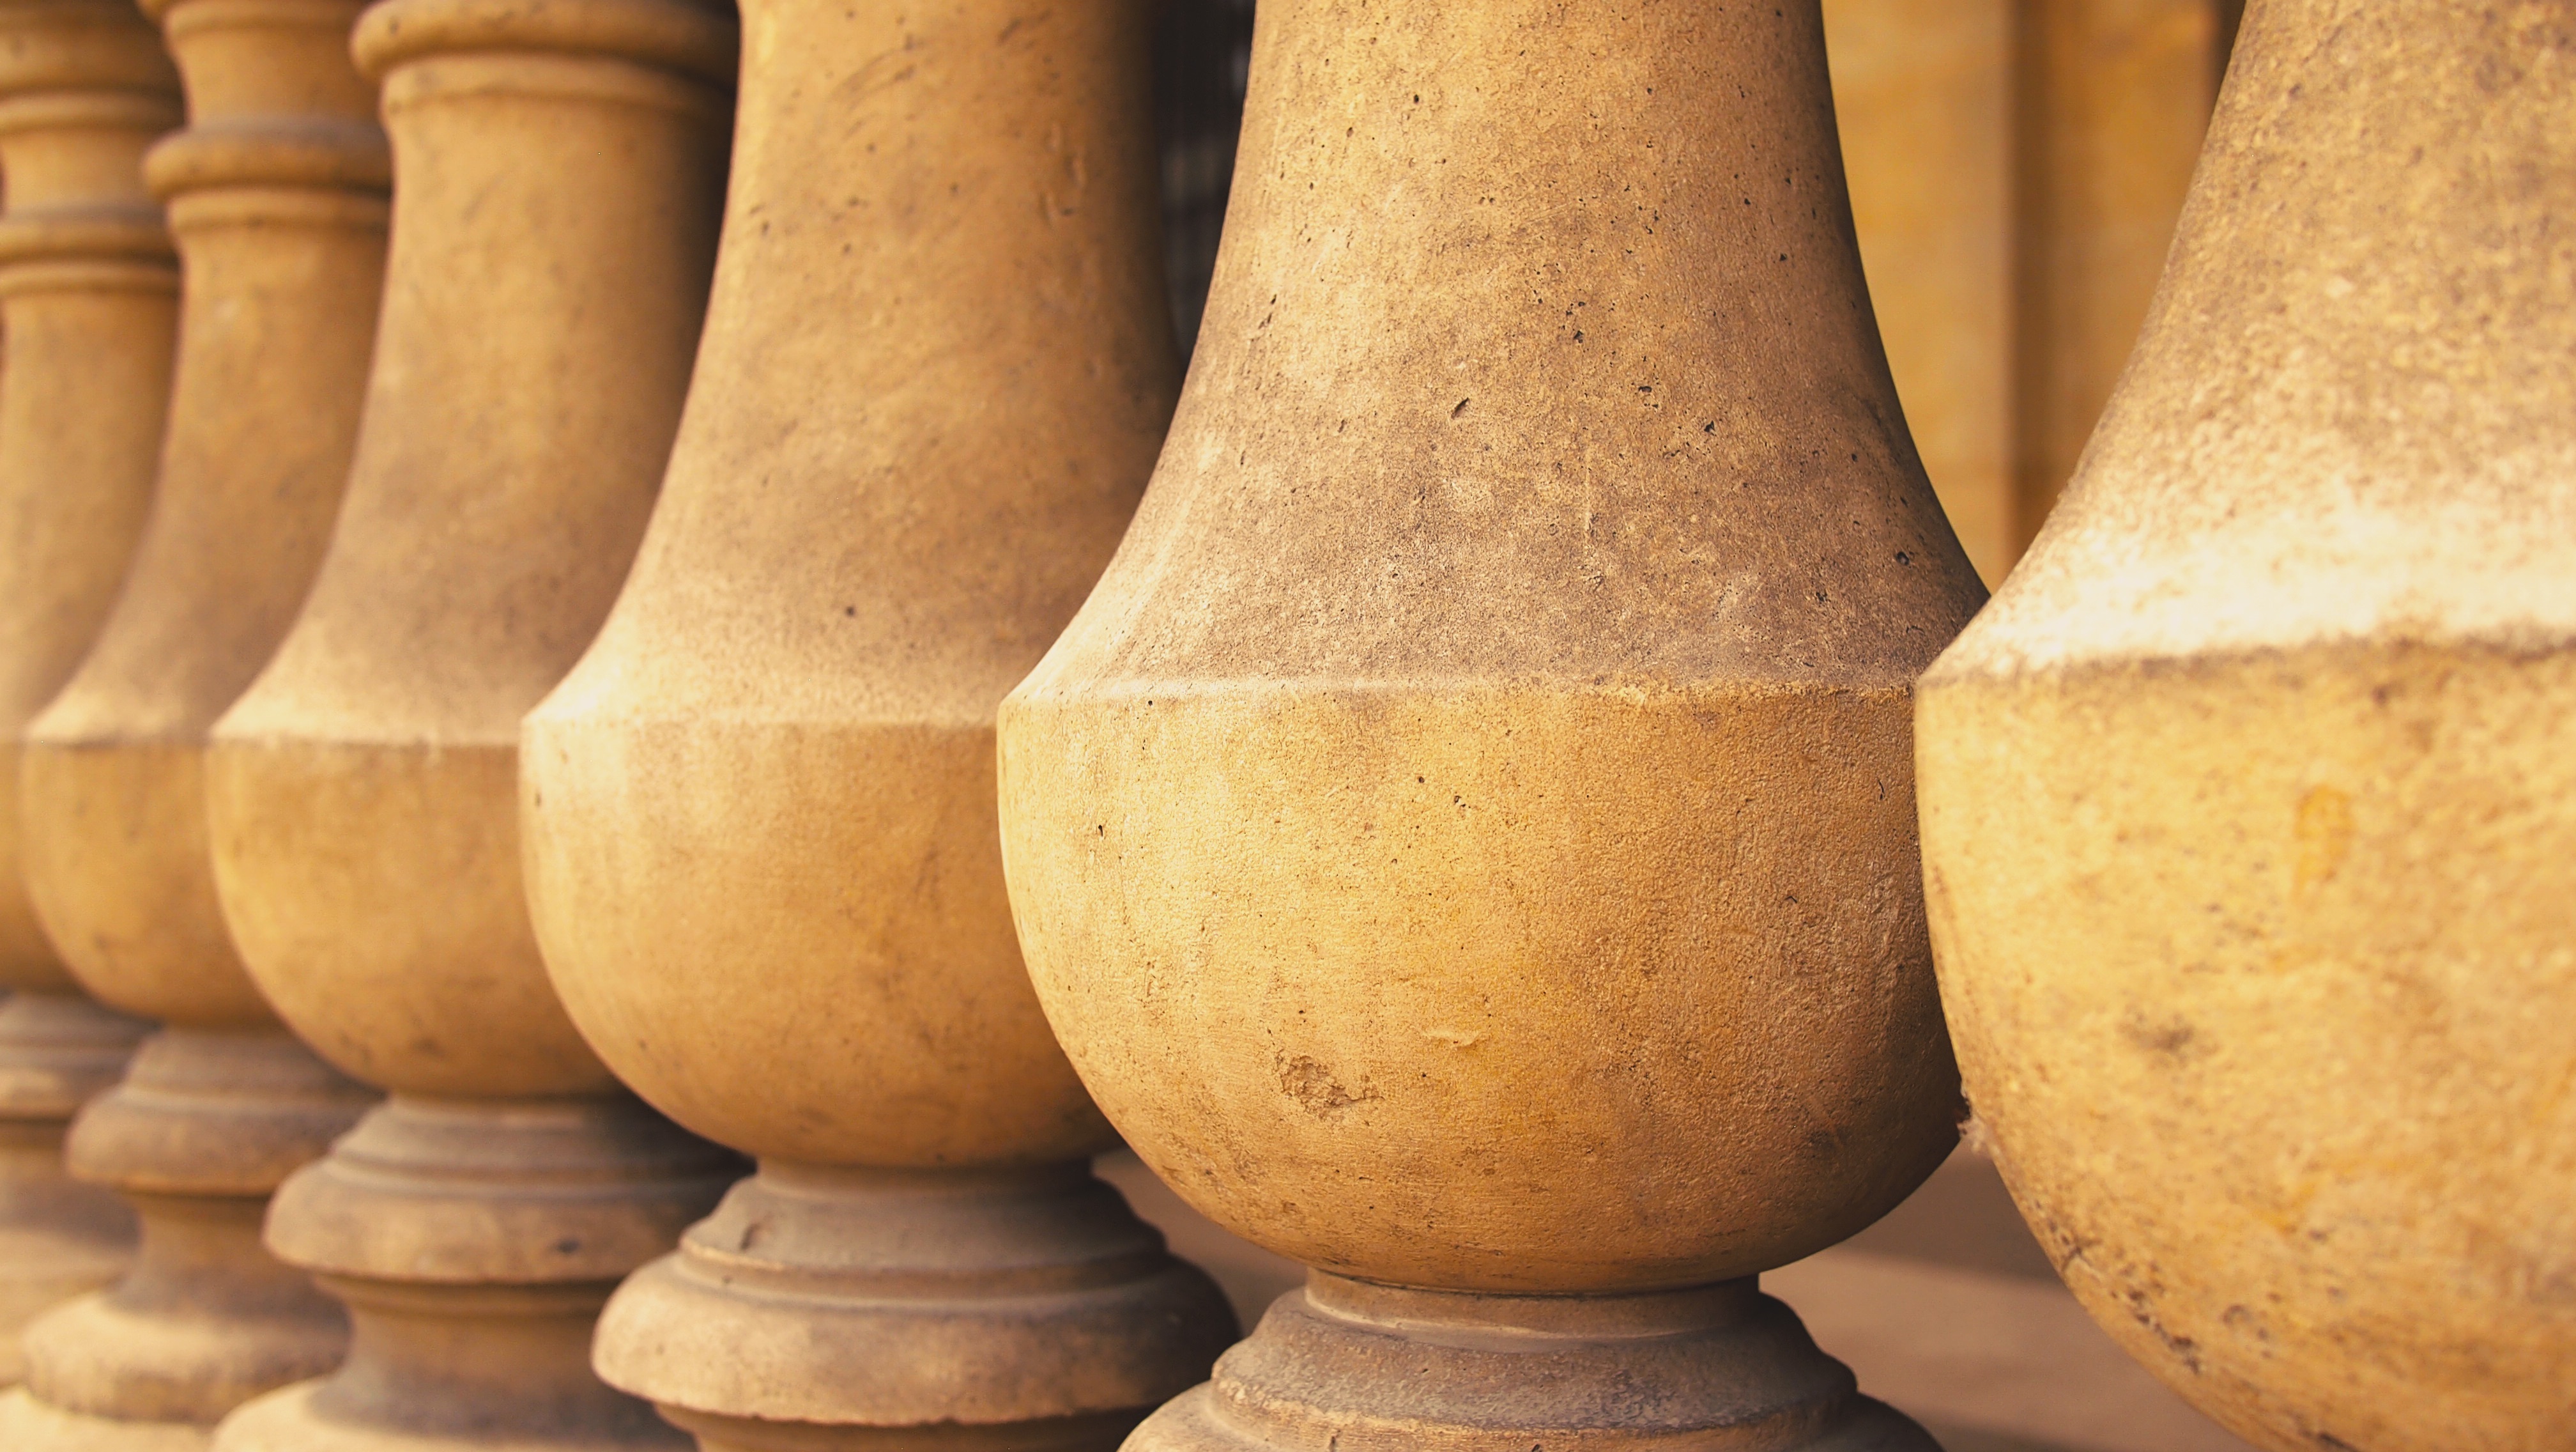
wood, produce, ceramic, pottery, carving, man made object, ancient history